Bills–Dolphins rivalry

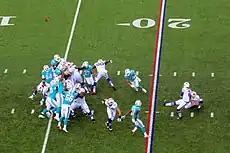
Bills and Dolphins face off during the 2014 season.

The Bills–Dolphins rivalry is a National Football League (NFL) rivalry between the Buffalo Bills and Miami Dolphins.